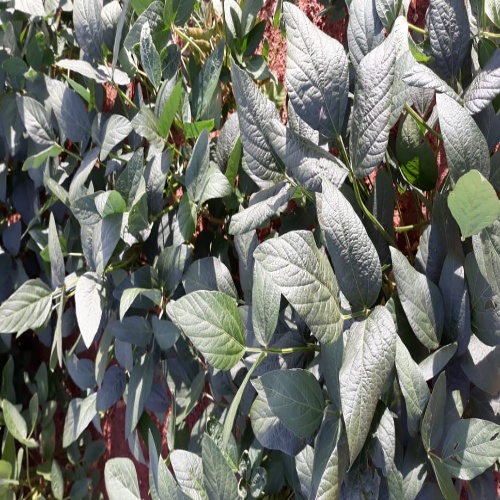
Label: Caterpillar